Repointing

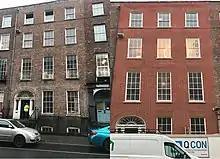
Restoration (before and after) of a Georgian brick facade in Limerick, re-pointed in Irish Wigging, using hybrid lime mix mortar, after replacing damaged bricks with matching salvaged bricks

Examining the structure before working will also help establish the strength and permeability of the original mortar in order to match the new. It helps to establish what the original components of the old mortar are in order to find the best match. It is essential that the mortar used for repointing have similar performance characteristics to the original mortar used in a building. Such performance characteristics include permeability, compressive strength, and coefficient of thermal expansion. The mortar must have greater vapor permeability and softer compressive strength than the original mortar. The mortar should also not be stronger (in compressive strength) than the masonry units because it will not have give. Rather than the mortar relieving the stress, the masonry units will, thus suffering further damage such as cracking or spalling. In spallation, the face or outer section of a masonry unit breaks away from the rest of the unit. This will require expensive and laborious repairs. So for example, if a soft lime-based mortar was originally used, the most appropriate repointing mortar is likely to also contain a large amount of lime.